2006 Paris–Roubaix

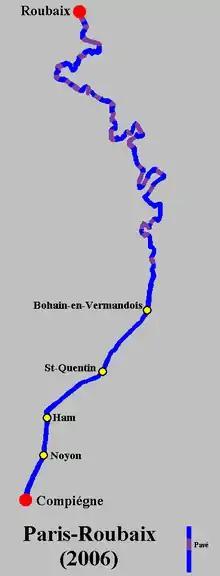
Route for the 2006 Paris-Roubaix

Most of the riders began to quicken the pace after they realized that Tom Boonen, previous year winner and main favourite, had no teammates in the leading group. A persecution began between the leading group and a peloton led by five riders, including Filippo Pozzato and Servais Knaven, trying to assist Tom Boonen. With 80 kilometers to go and after almost 20 kilometers of struggling, gave up. In the leading group Joost Posthuma, Enrico Franzoi, Nicolas Portal and Stephan Schreck lost contact with the leading group although Portal would eventually rejoin the lead.